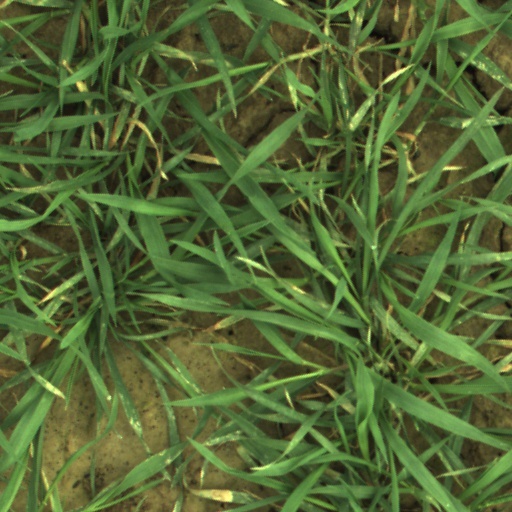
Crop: wheat